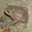
Label: frog